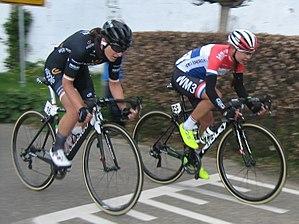
La Saison 2017 de l'équipe Wiggle High 5 est la cinquième de la formation. Claudia Lichtenberg, Emilia Fahlin, Julie Leth, Amy Cure et Grace Garner rejoignent l'équipe tandis que Danielle King, Amy Pieters, Chloe Hosking, Anna Christian, Peta Mullens et Mara Abbott la quittent.